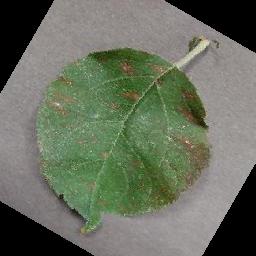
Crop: apple
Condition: cedar_rust